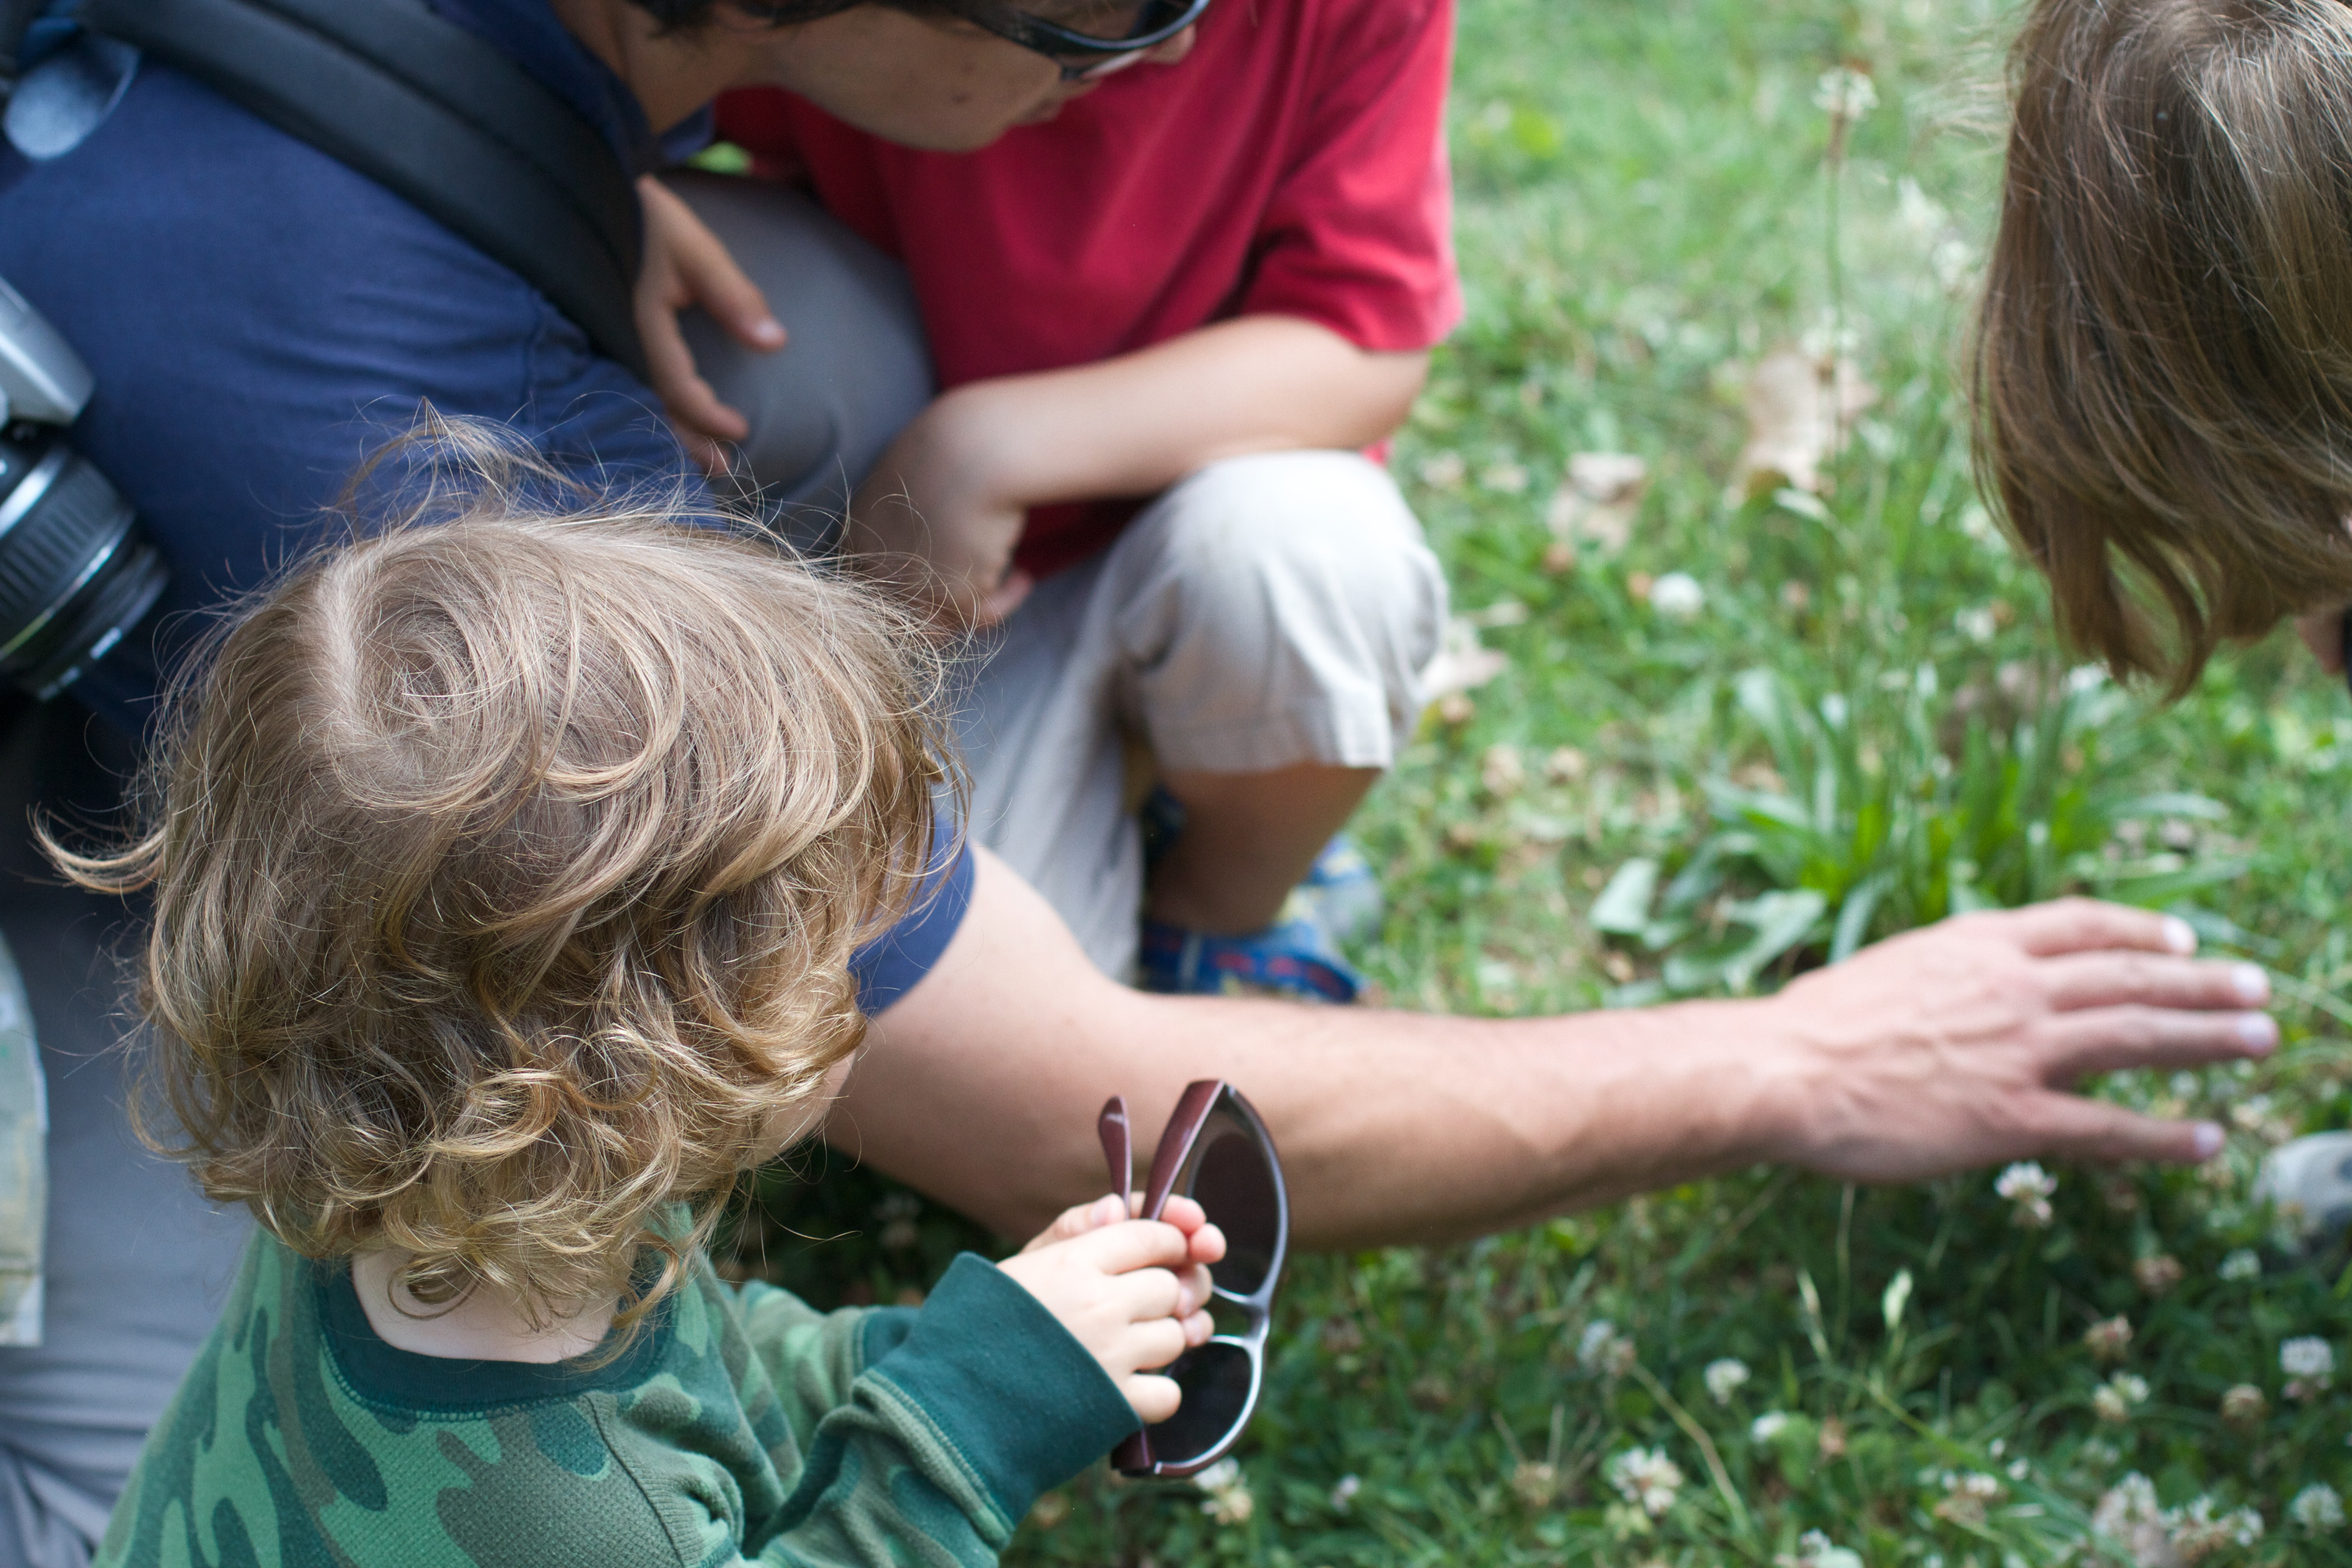
person, people, play, spring, child, toddler